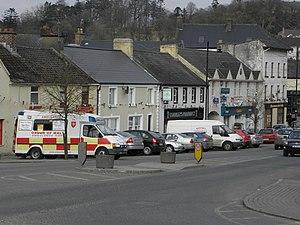
Ballyjamesduff est une ville dans le comté de Cavan, en Irlande.